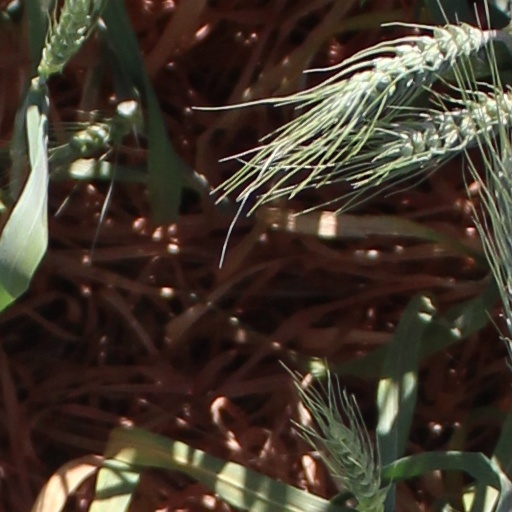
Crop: wheat